Jugate conmigo

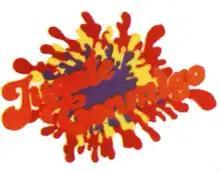
Logo

Jugate Conmigo was an hour-long variety show targeted to teenagers aired in Telefe on weekdays at 6 P.M from 1991 to 1993 and at weekdays at 5 P.M. in 1994. It lasted four seasons and was hosted by Cris Morena. The program was based on the US show "Double Dare".